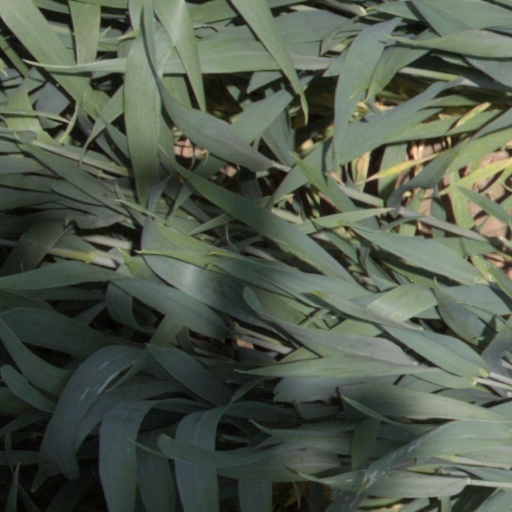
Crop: wheat